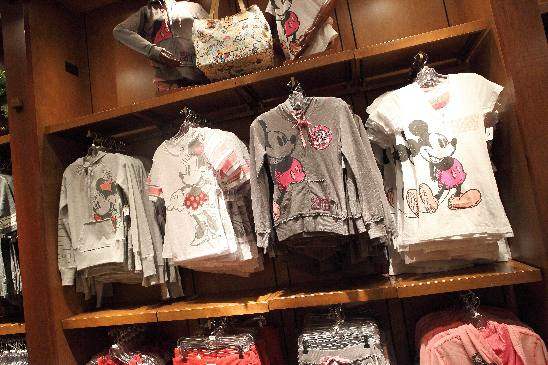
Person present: No